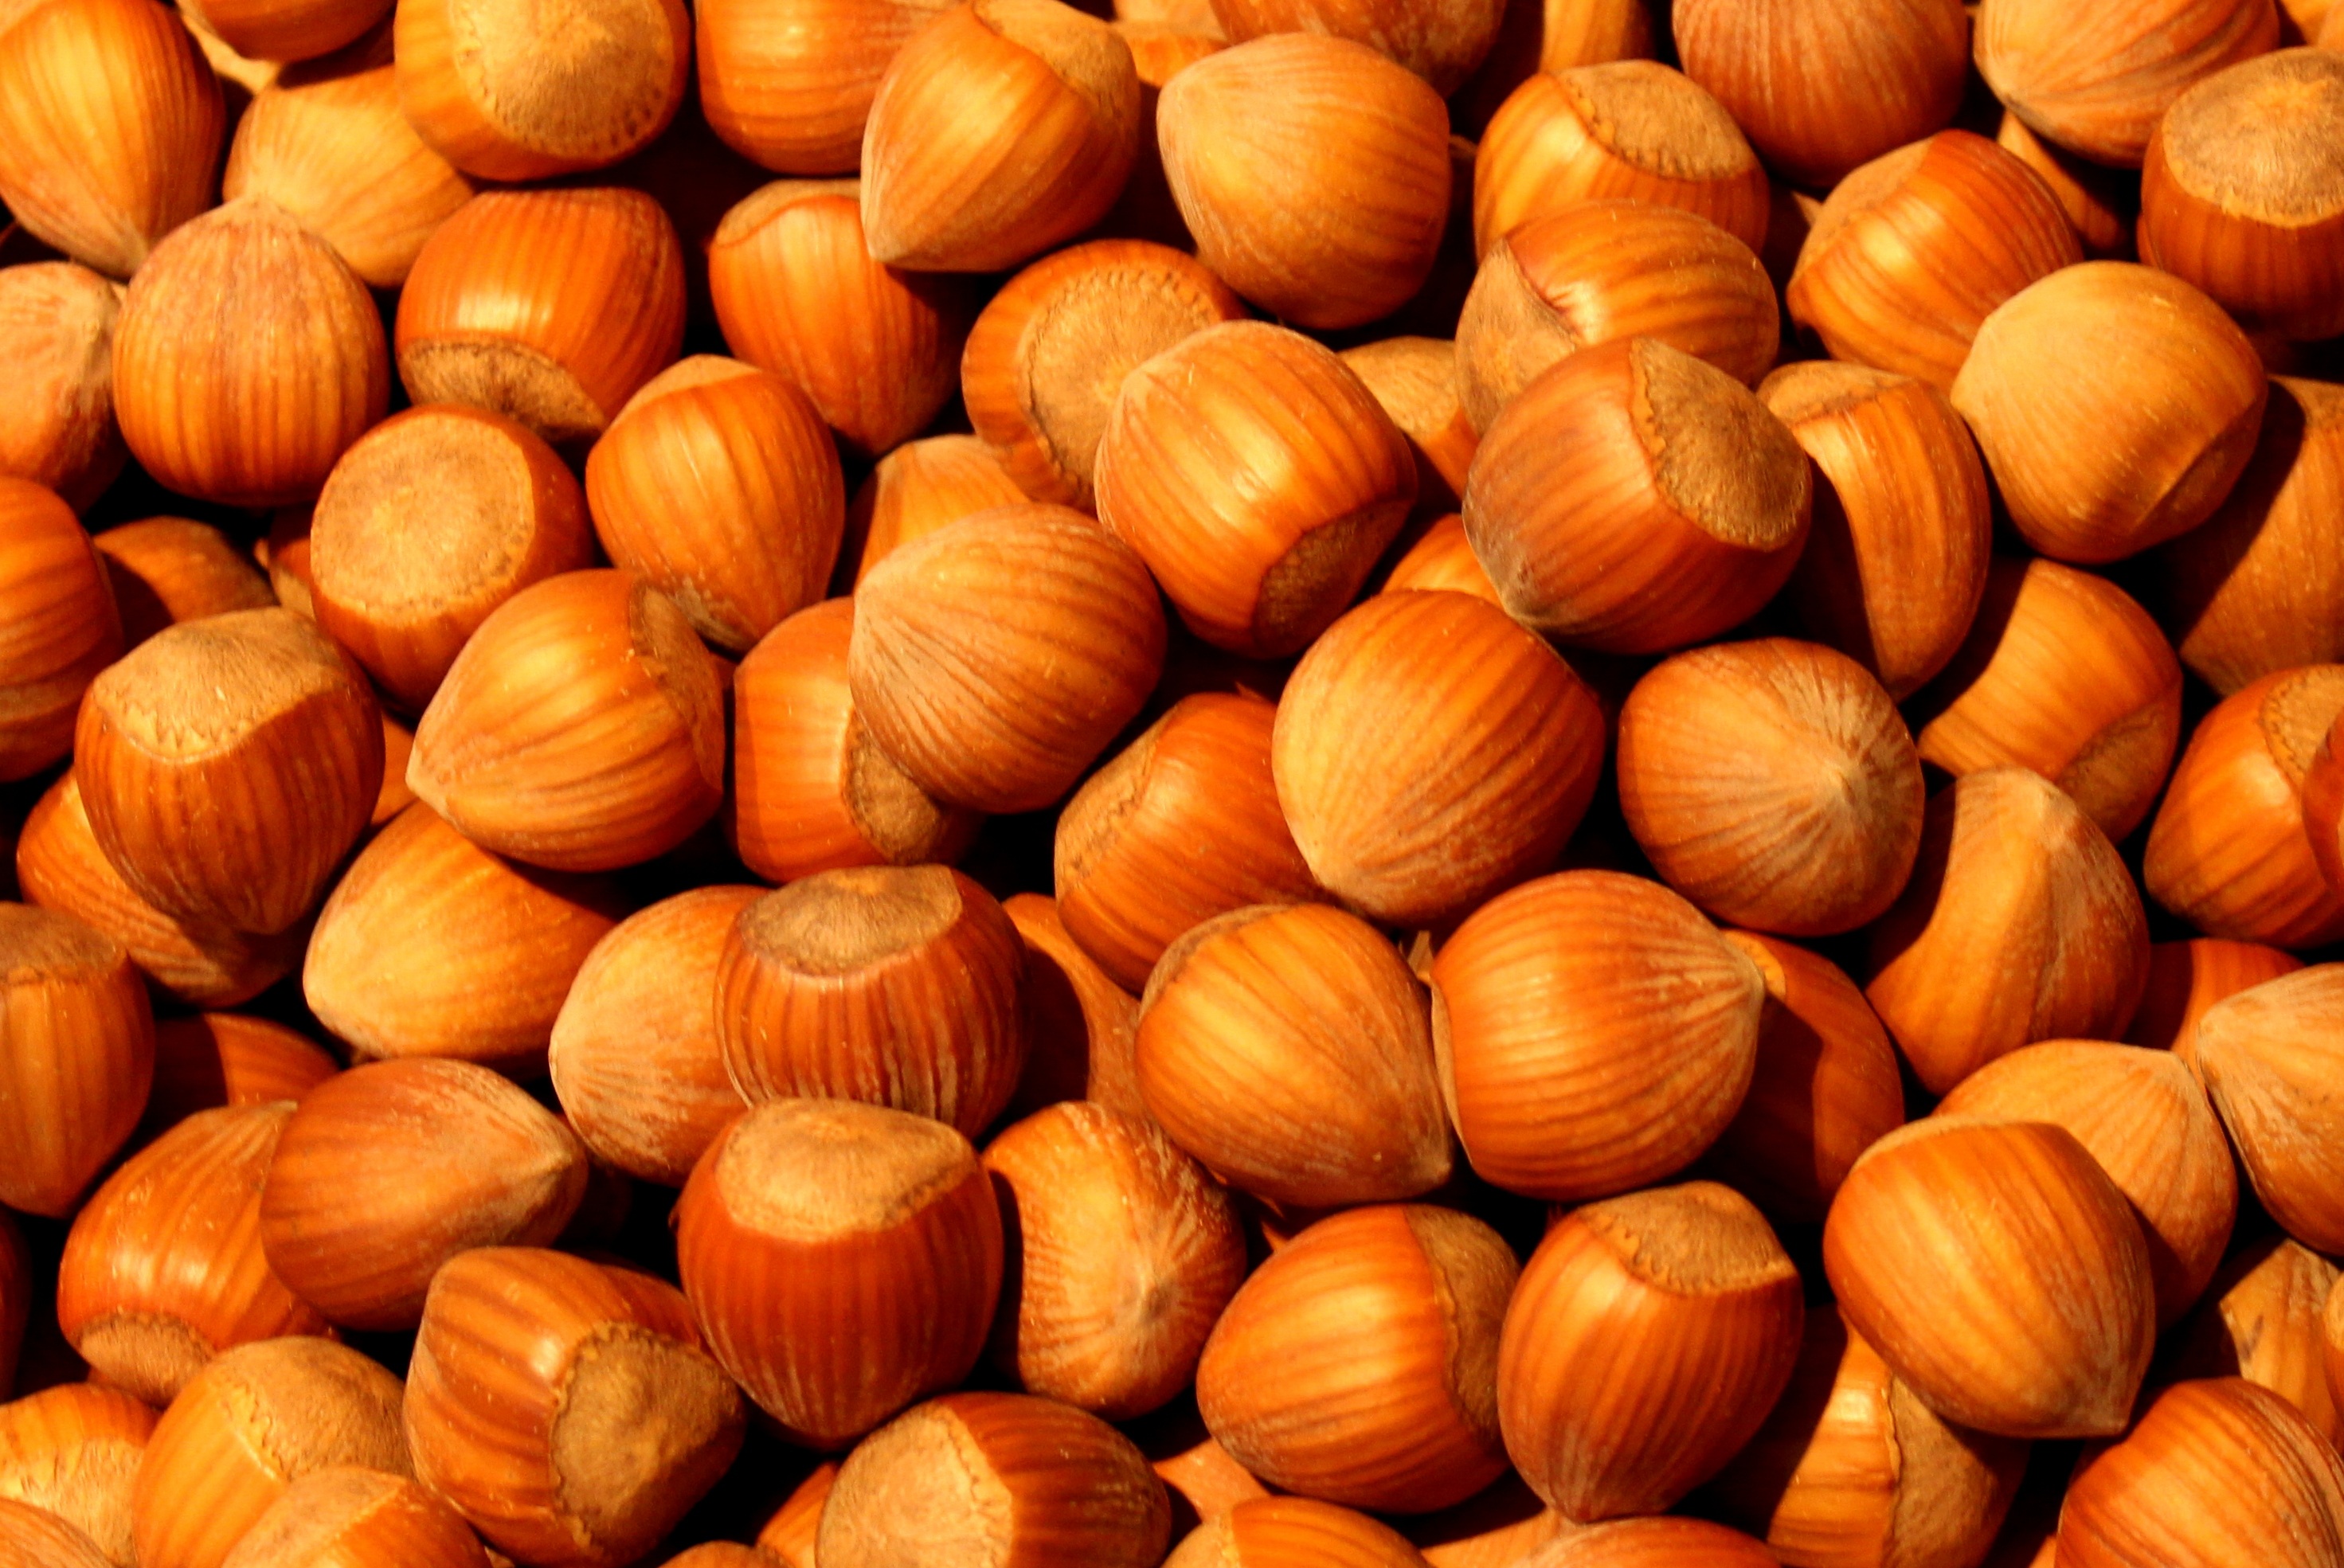
plant, food, produce, vegetable, market, nut, calabaza, hazelnut, hazelnuts, flowering plant, winter squash, land plant, nuts seeds